Tana Sripandorn

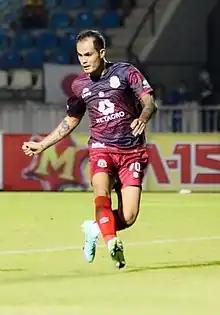

Tana Sripandorn (born August 15, 1986) is a Thai professional footballer who plays as a defender for Rongseemaechaithanachotiwat Phayao.